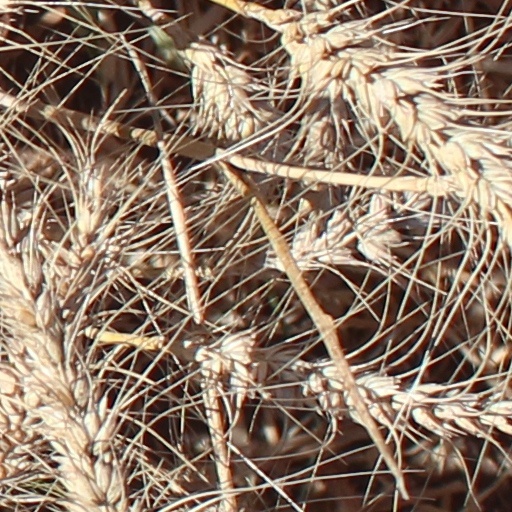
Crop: wheat